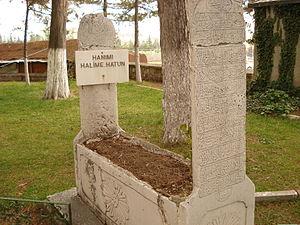
Halime Hatun ou Halime Sultan née vers 1205 à Konya et morte vers 1281 à Söğüt, elle est la mère d'Osman Ier, fondateur de l'Empire ottoman.